Central Coast Mariners FC

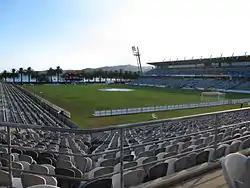
Central Coast Stadium, home ground of Central Coast Mariners

Central Coast Mariners plays home games at Central Coast Stadium, Gosford. It is located in Grahame Park, between the Gosford Central Business District and the Brisbane Water foreshore. It is constructed to make the most of its location, being open at the southern end, giving filtered views of Brisbane Water through a row of large palm trees. It is within walking distance of Gosford railway station and is adjacent to the Central Coast Leagues Club.